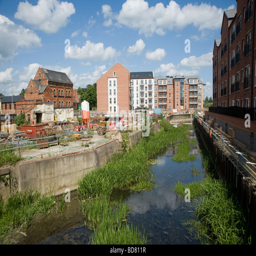
brand new apartments on a site of urban redevelopment in the market town